Knysna

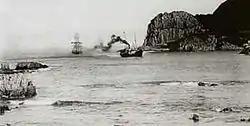
The SS "Agnar" tows an unknown sailing ship into Knysna Harbour in 1910.

The first Europeans arrived in the area in 1760, and the farm "Melkhoutkraal" (literally translating from Afrikaans as "milk wood pen") was established on the eastern shore of the Knysna Lagoon. Stephanus Terblans, the first European farmer to settle in the area, was given a loan permit to farm here in 1770.